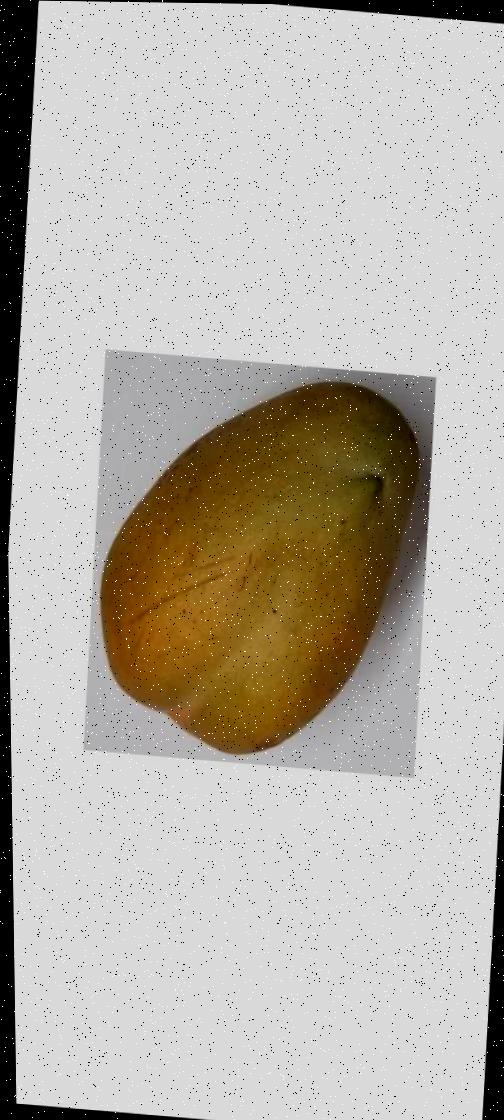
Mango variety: Bari-11